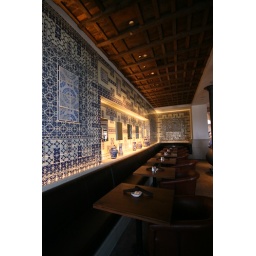
La Sandia: blue tile wall in the main room